2018 Wheelchair Basketball World Championship

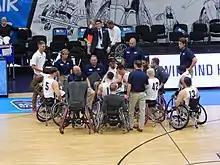
Team USA

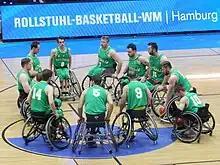
Australian Rollers

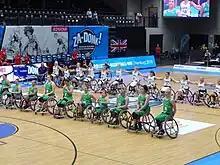
Australian Gliders and Team Great Britain

During the women's game between China and Algeria, a Chinese coach struck one of his players. When the incident was reported to the Tournament Technical Committee (TTC), it immediately issued a one-match suspension. This was the maximum penalty that it could impose. However, the TTC felt that this penalty was inadequate, and referred the matter to the Secretary General of the International Wheelchair Basketball Federation, Maureen Orchard, who suspended the coach from the tournament.